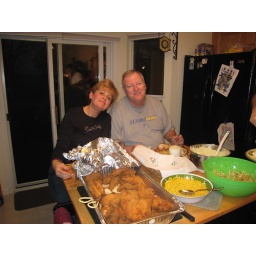
Mom &amp;amp; Dad relax in the kitchen with a pile of Hodak's chicken